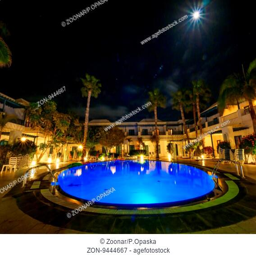
small swimming pool in a resort .